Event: Nepal Earthquake
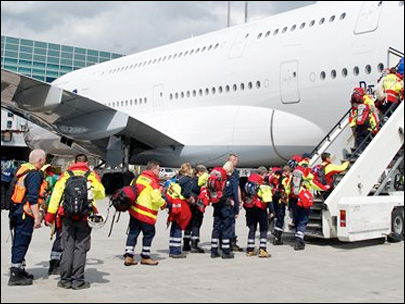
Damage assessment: no_damage